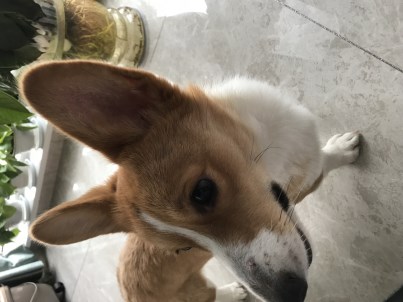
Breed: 2909-n000116-Cardigan